Yann Larhantec

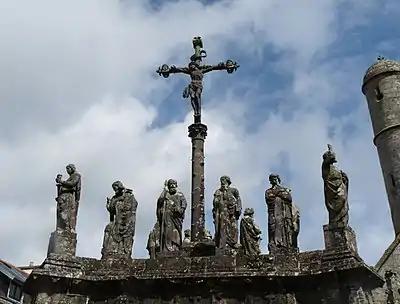
The Calvary at the Église Notre-Dame de Confort in Meilars-Confort

The Église Notre-Dame de Confort at Confort-Meilars dates back to 1528 and 1544 and the Calvary stands near the west porch. The Calvary was decorated with statues of the apostles but these were broken during the French revolution and then lost their heads in 1849. These were subsequently restored and placed in some unused niches on the west façade of the church. In 1870 Yan Larc'hantec executed several 1.70 metre high statues for the Calvary. The figure of Christ was hit by lightning in 1978 and restored by Pierre Floch.